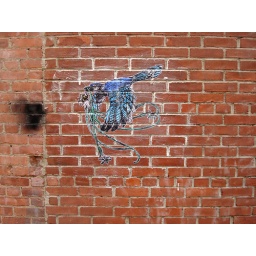
Hand painted woodcut on paper pasted on wall by street artist ELBOW-TOE.